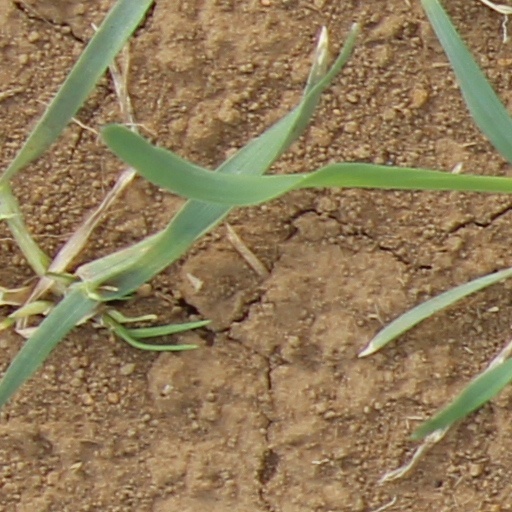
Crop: wheat